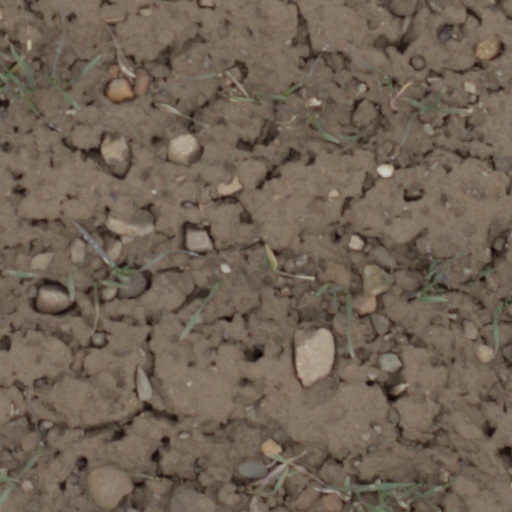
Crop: wheat